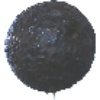
Label: avocado